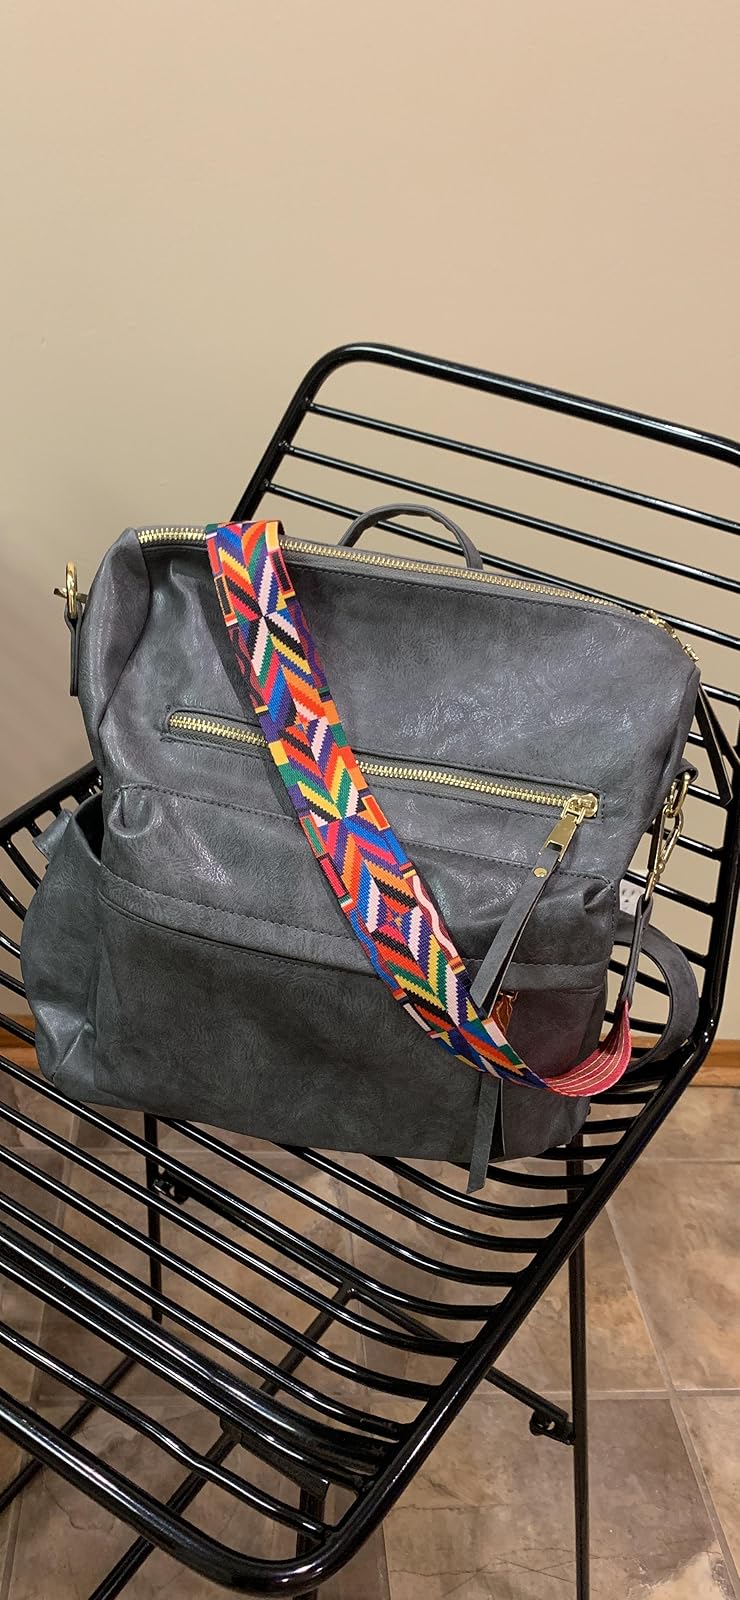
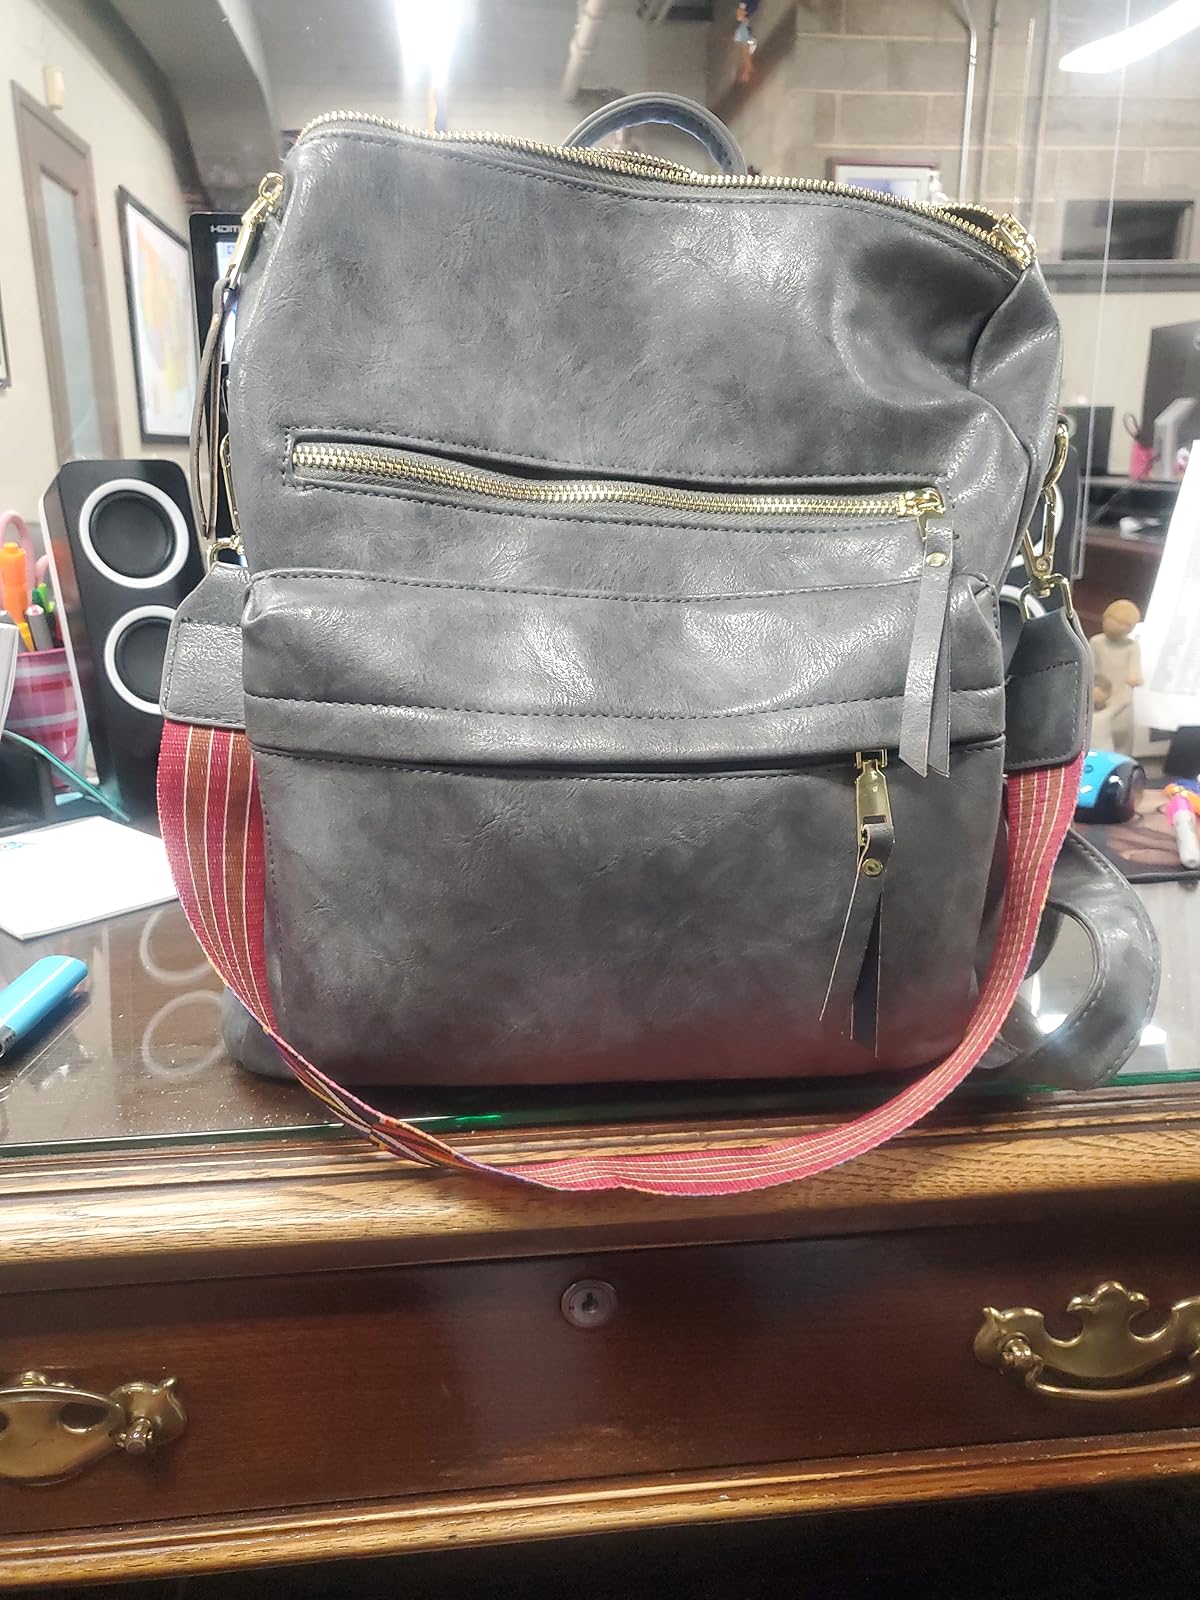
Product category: accessories_handbag
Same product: yes